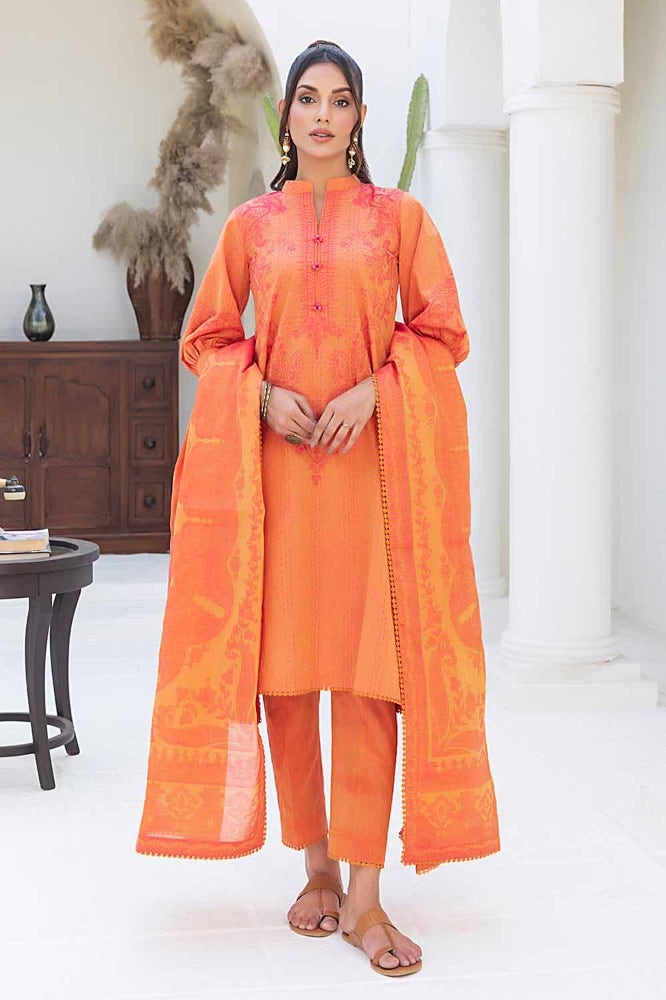
orange kashmir silk salwar suit